Quamby Bluff

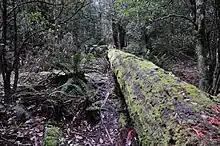
Forest on the "fairy glade" track

The bluff's nature as a solitary outlier of the range gives it a greater range, in one place, of habitats and flora than elsewhere in the Great Western Tiers. The plants and trees found on the bluff are common to the rest of the range however, unlike the rest of the range, Quamby Bluff's summit does not show evidence of burning or grazing damage. The mountain has a mixture of habitats including eucalypt forest, rainforest and subalpine vegetation. On the mountain's southern half there are some patches of callidendrous rainforest which are dominated by myrtle ("Nothofagus cunninghamii") and sassafras ("Atherosperma moschatum") trees with mother shield ferns ("Polystichum proliferum"), and tree ferns in the gullies. There are scattered king billy pines ("Athrotaxis selaginoides") on southern slopes, indicating long periods between bushfires. Other rainforest sections contain some Stringybark trees ("Eucalyptus delegatensis"). These forests on the mountain were formerly of mixed eucalyptus. High altitude and logging—evidenced by remaining stumps—have changed its character. Other sections contain mixed forest containing stringybark, myrtle, sassafras and dogwood ("Pomaderris apetala"), with a silver wattle ("Acacia dealbata") understorey. Sections have some treeferns, mother shield fern, bat's wing fern ("Histiopteris incisa") and kangaroo fern ("Microsorum pustulatum"). In other areas there is a dryer forest dominated by eucalypts. Messmate Stringybark ("eucalyptus obliqua") and stringybark grow over an understorey of silver wattle, dogwood, bracken ("Pteridium esculentum") and fireweed. In these sections there is evidence in the flora's pattern of repeated burnings. "Eucalyptus dalrympleana" and some Australian blackwood ("Acacia melanoxylon") occur higher up, with a mixed understorey. The summit is exposed and wind-swept. Here there are mostly low and wind-pruned shrubs including: Narrow-Leaf Orites ("Orites revolutus"), "Baeckea gunniana", Common Shaggy-pea ("Oxylobium ellipticum", "Leptospermum rupestre", "Richea sprengelioides", "Richea scoparia" and Kerosine Bush ("Ozothamnus hookeri").